History of the Hebrew alphabet

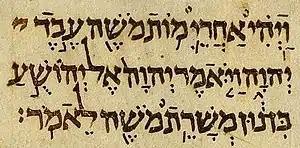
Aleppo Codex: 10th century Hebrew Bible with Masoretic pointing

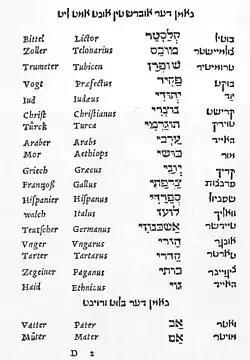
A page from a 16th-century Yiddish–Hebrew–Latin–German dictionary by Elijah Levita

The Hebrew alphabet is a script that was derived from the Aramaic alphabet during the Persian, Hellenistic and Roman periods ( – 50 CE). It replaced the Paleo-Hebrew alphabet which was used in the earliest epigraphic records of the Hebrew language.